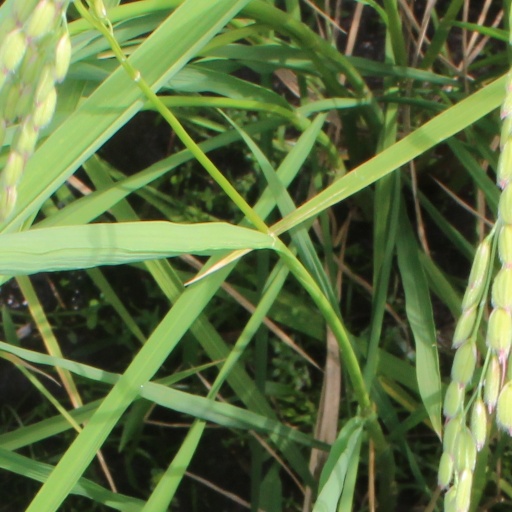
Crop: rice